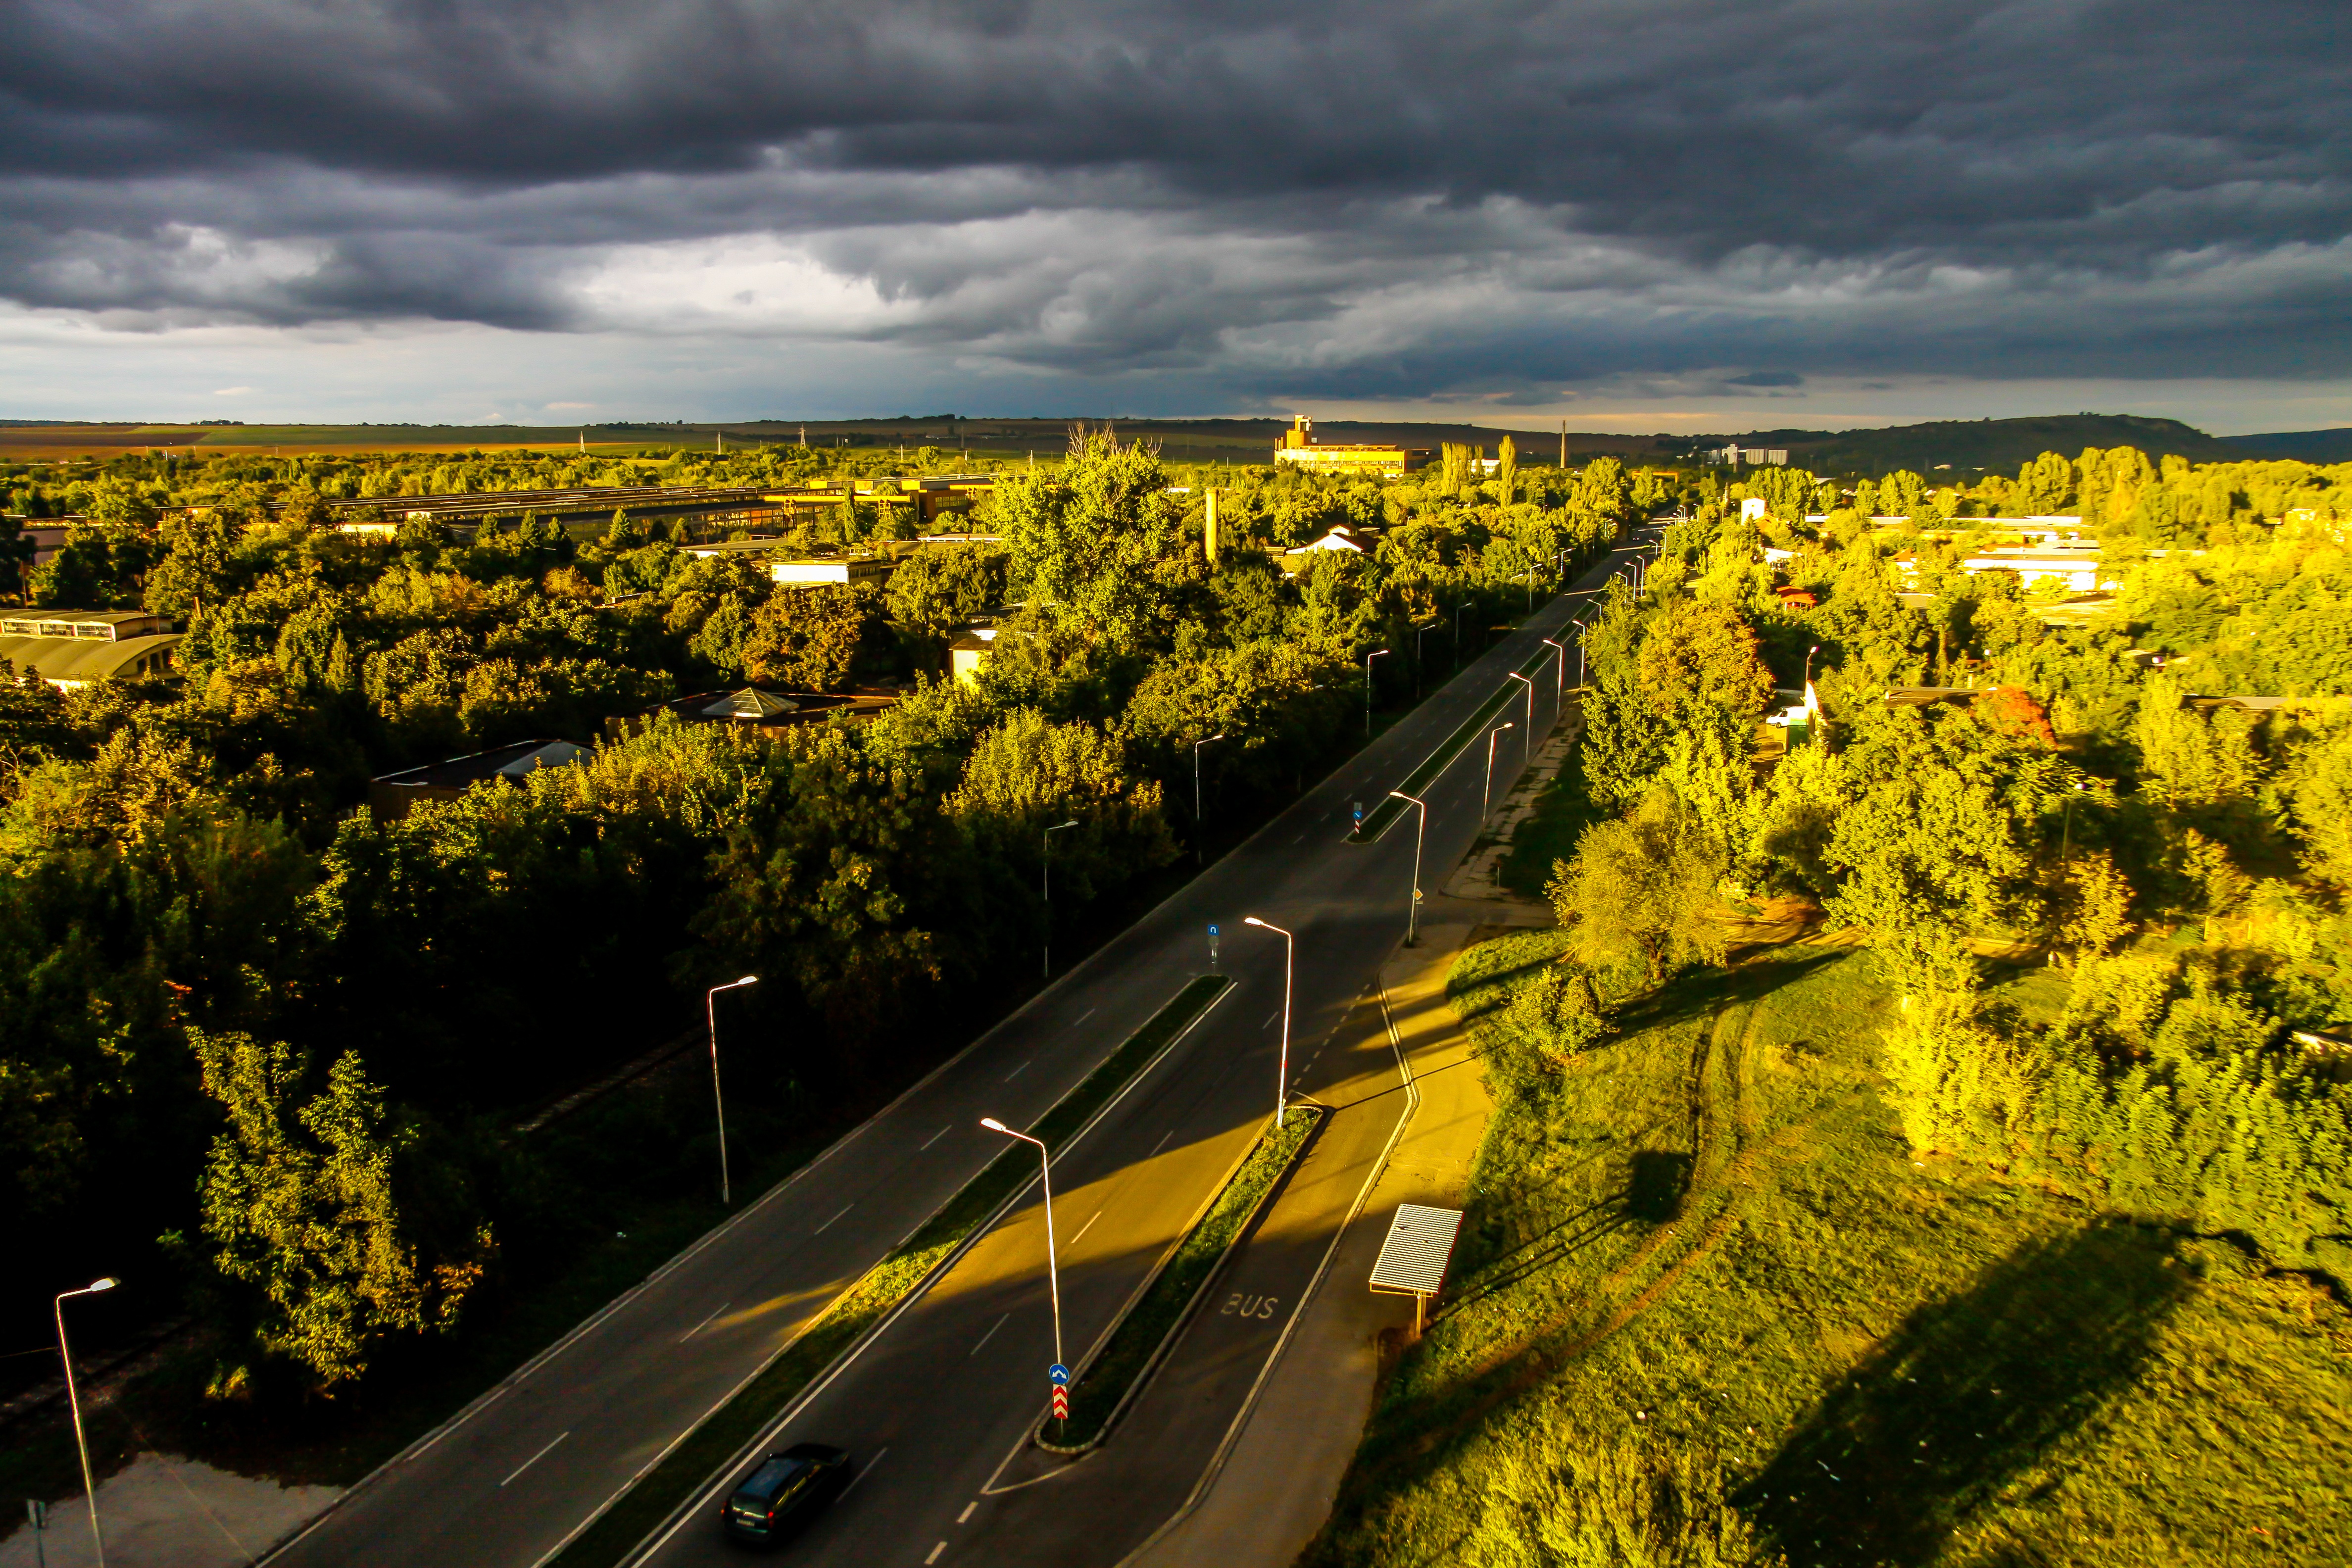
landscape, tree, nature, grass, outdoor, horizon, light, cloud, plant, sky, sunset, vineyard, road, street, field, highway, travel, dark, crop, journey, weather, storm, yellow, agriculture, trees, thunder, clouds, cool image, dramatic, canola, cool photo, storm clouds, grass family